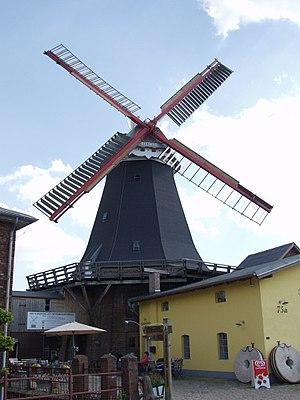
Hambourg (Kirchwerder), Allemagne: Le moulin de Riepenbourg